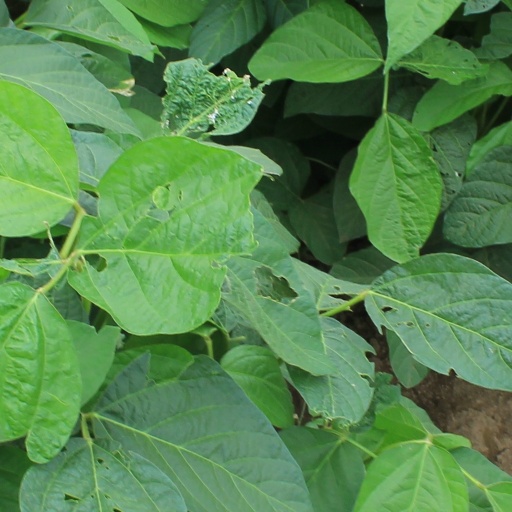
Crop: soybean